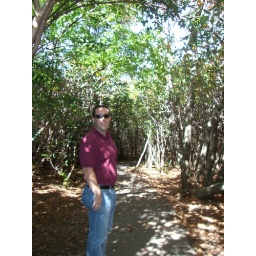
249 hiking trial in blue mountain ridge